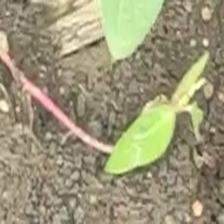
Weed species: Moti_dudhi(Euphorbia_geneculata_L)